Sky position (RA, Dec in degrees): 167.479, 8.167
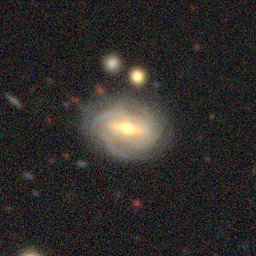
Galaxy morphology: Barred Spiral Galaxies